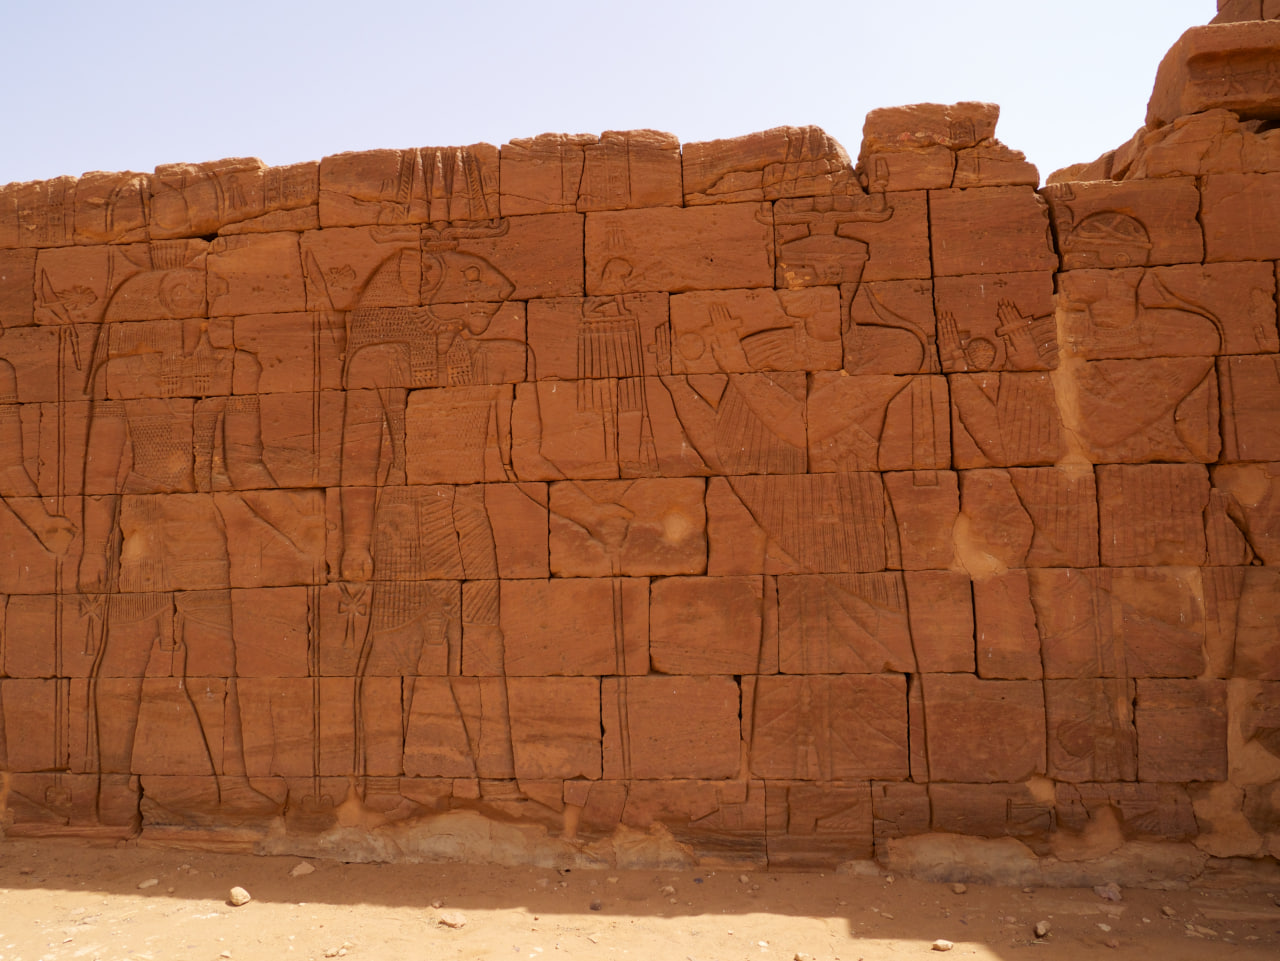
الوصف بالفصحى: جدار أثري من الحجر الرملي عليه نقوش غائرة لملوك كوشية
الوصف بالعامية السودانية: حيطة قوالب الحجر الرملي فيها حفر لرسمة الملك والملكة الكوشيين
التصنيف: Local Culture & Objects